Little Tich

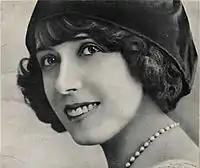
The French actress Mistinguett, who appeared with Little Tich towards the end of his career

In 1910, Little Tich became the adoptive father of Rodolphe Knoepper, an orphan born in 1899 to the brother of the Russian acrobat Harry Alaska. Alaska had previously worked for Little Tich as his dresser and after his death, Knoepper moved into the Relph residence in France and started his education there. After a few months of living with Little Tich, he was moved to London to stay with Julia. In later years Little Tich's daughter Mary said that her father treated Knoepper as more of a son than Paul, who became estranged from the family by the 1920s. While in Paris in 1910, Little Tich was made an officer of the Ordre des Palmes Académiques by the French Ministry of Public Instruction for his services to the stage.